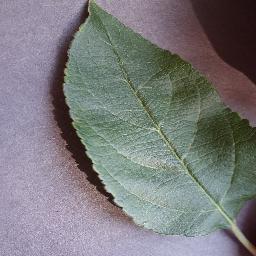
Label: Apple___healthy